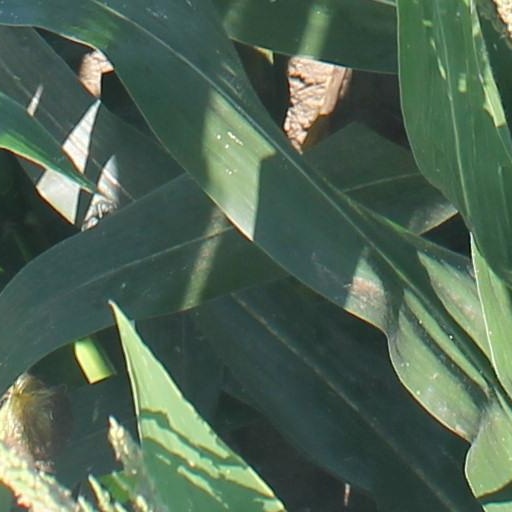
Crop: maize; corn